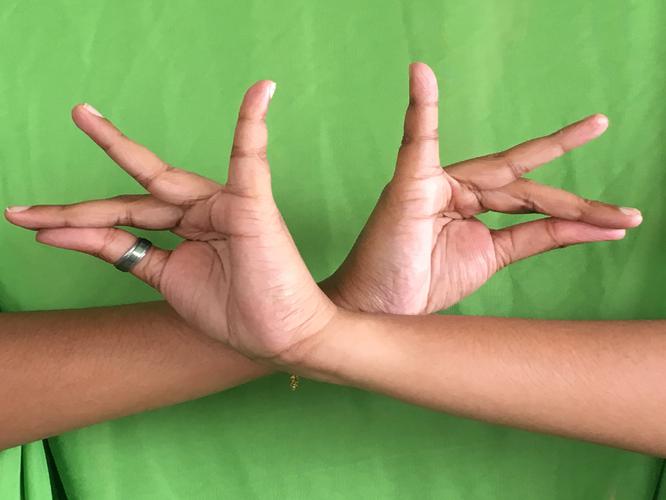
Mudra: Katakavardhana
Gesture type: double_hand